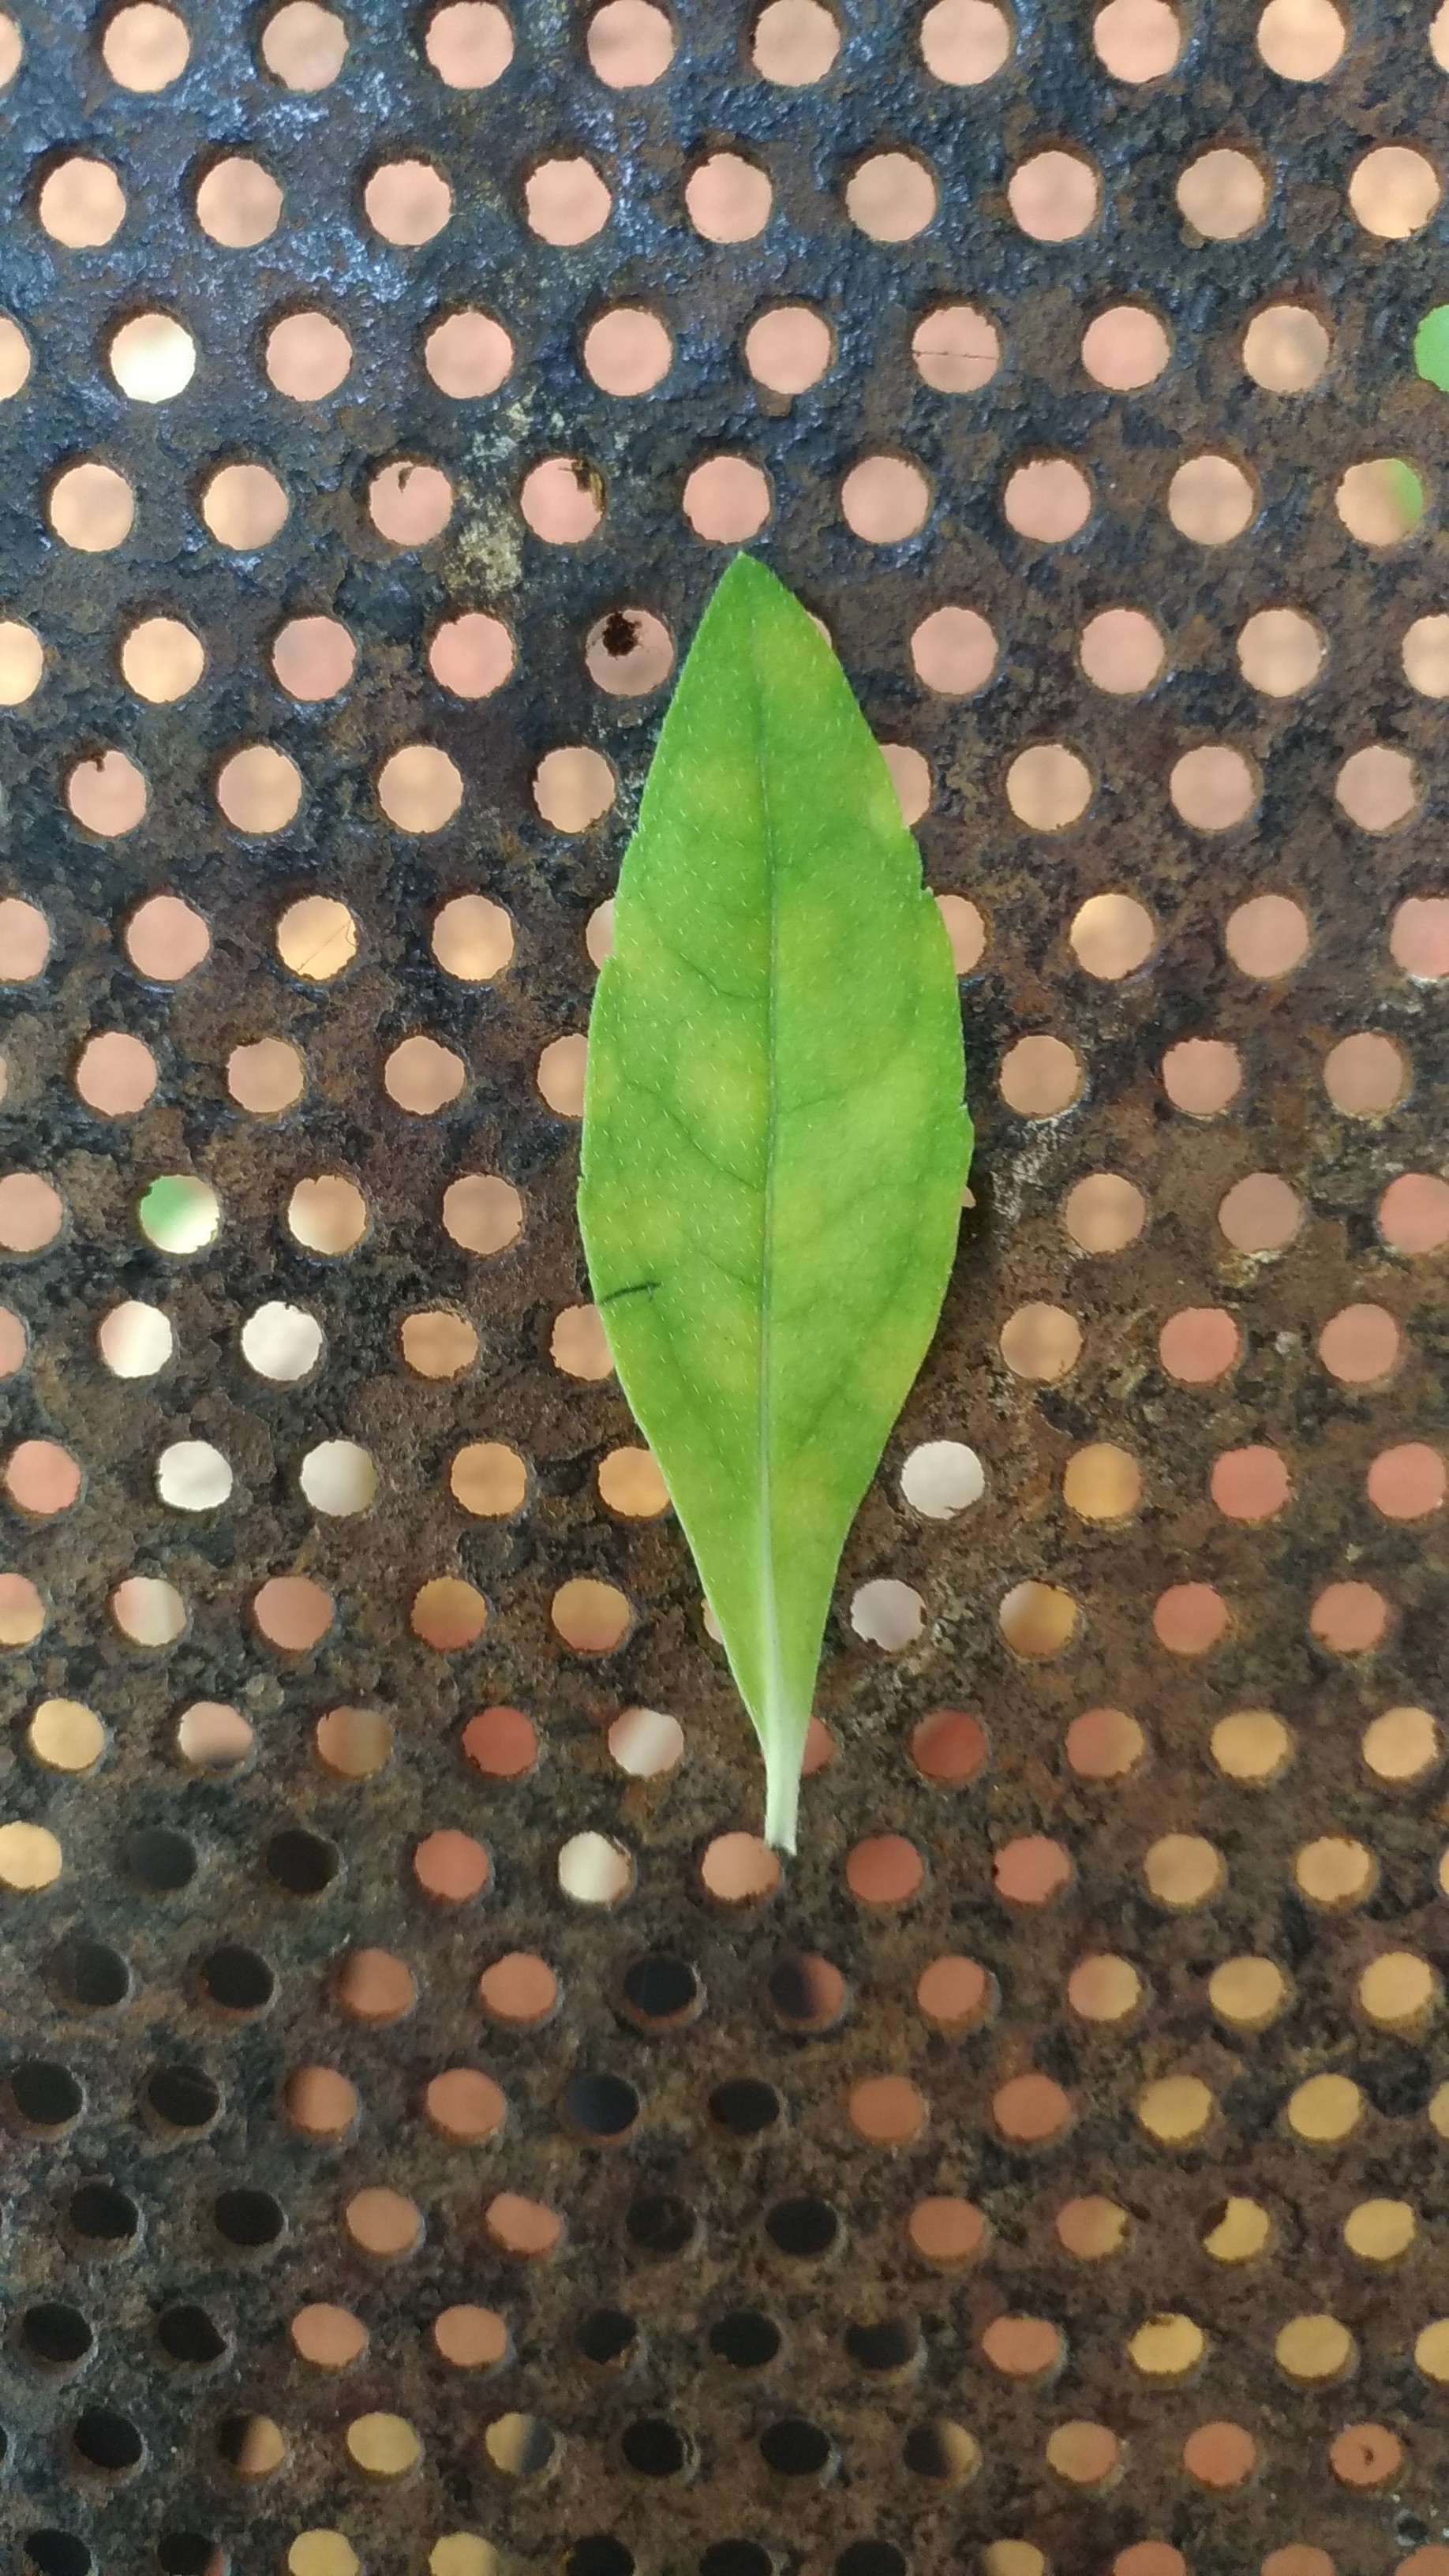
Plant: Bringaraja